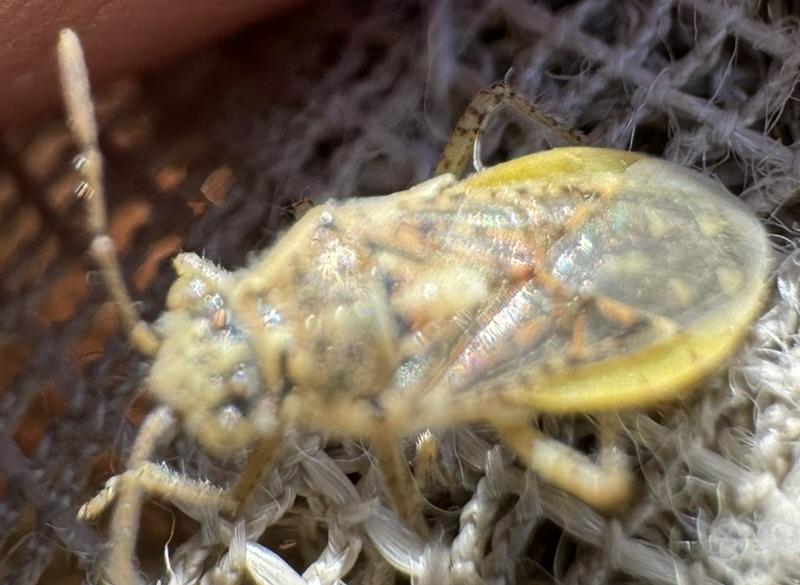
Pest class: non_pest_herbivores